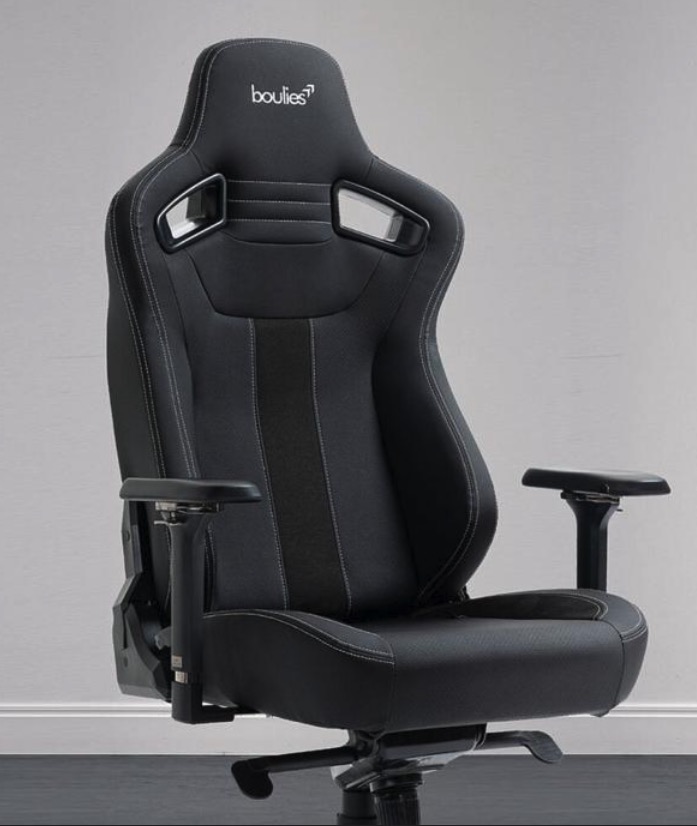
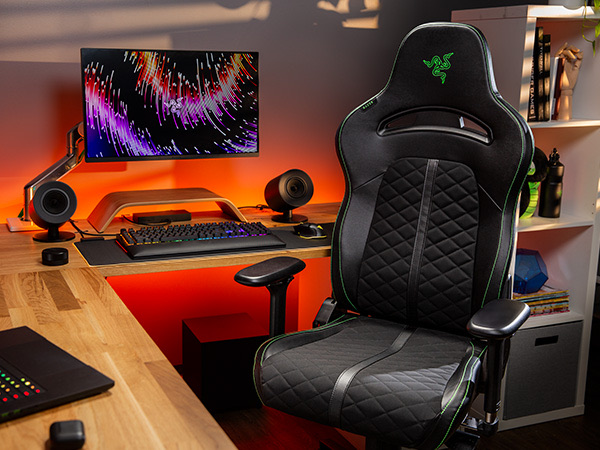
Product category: items_chair
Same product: no